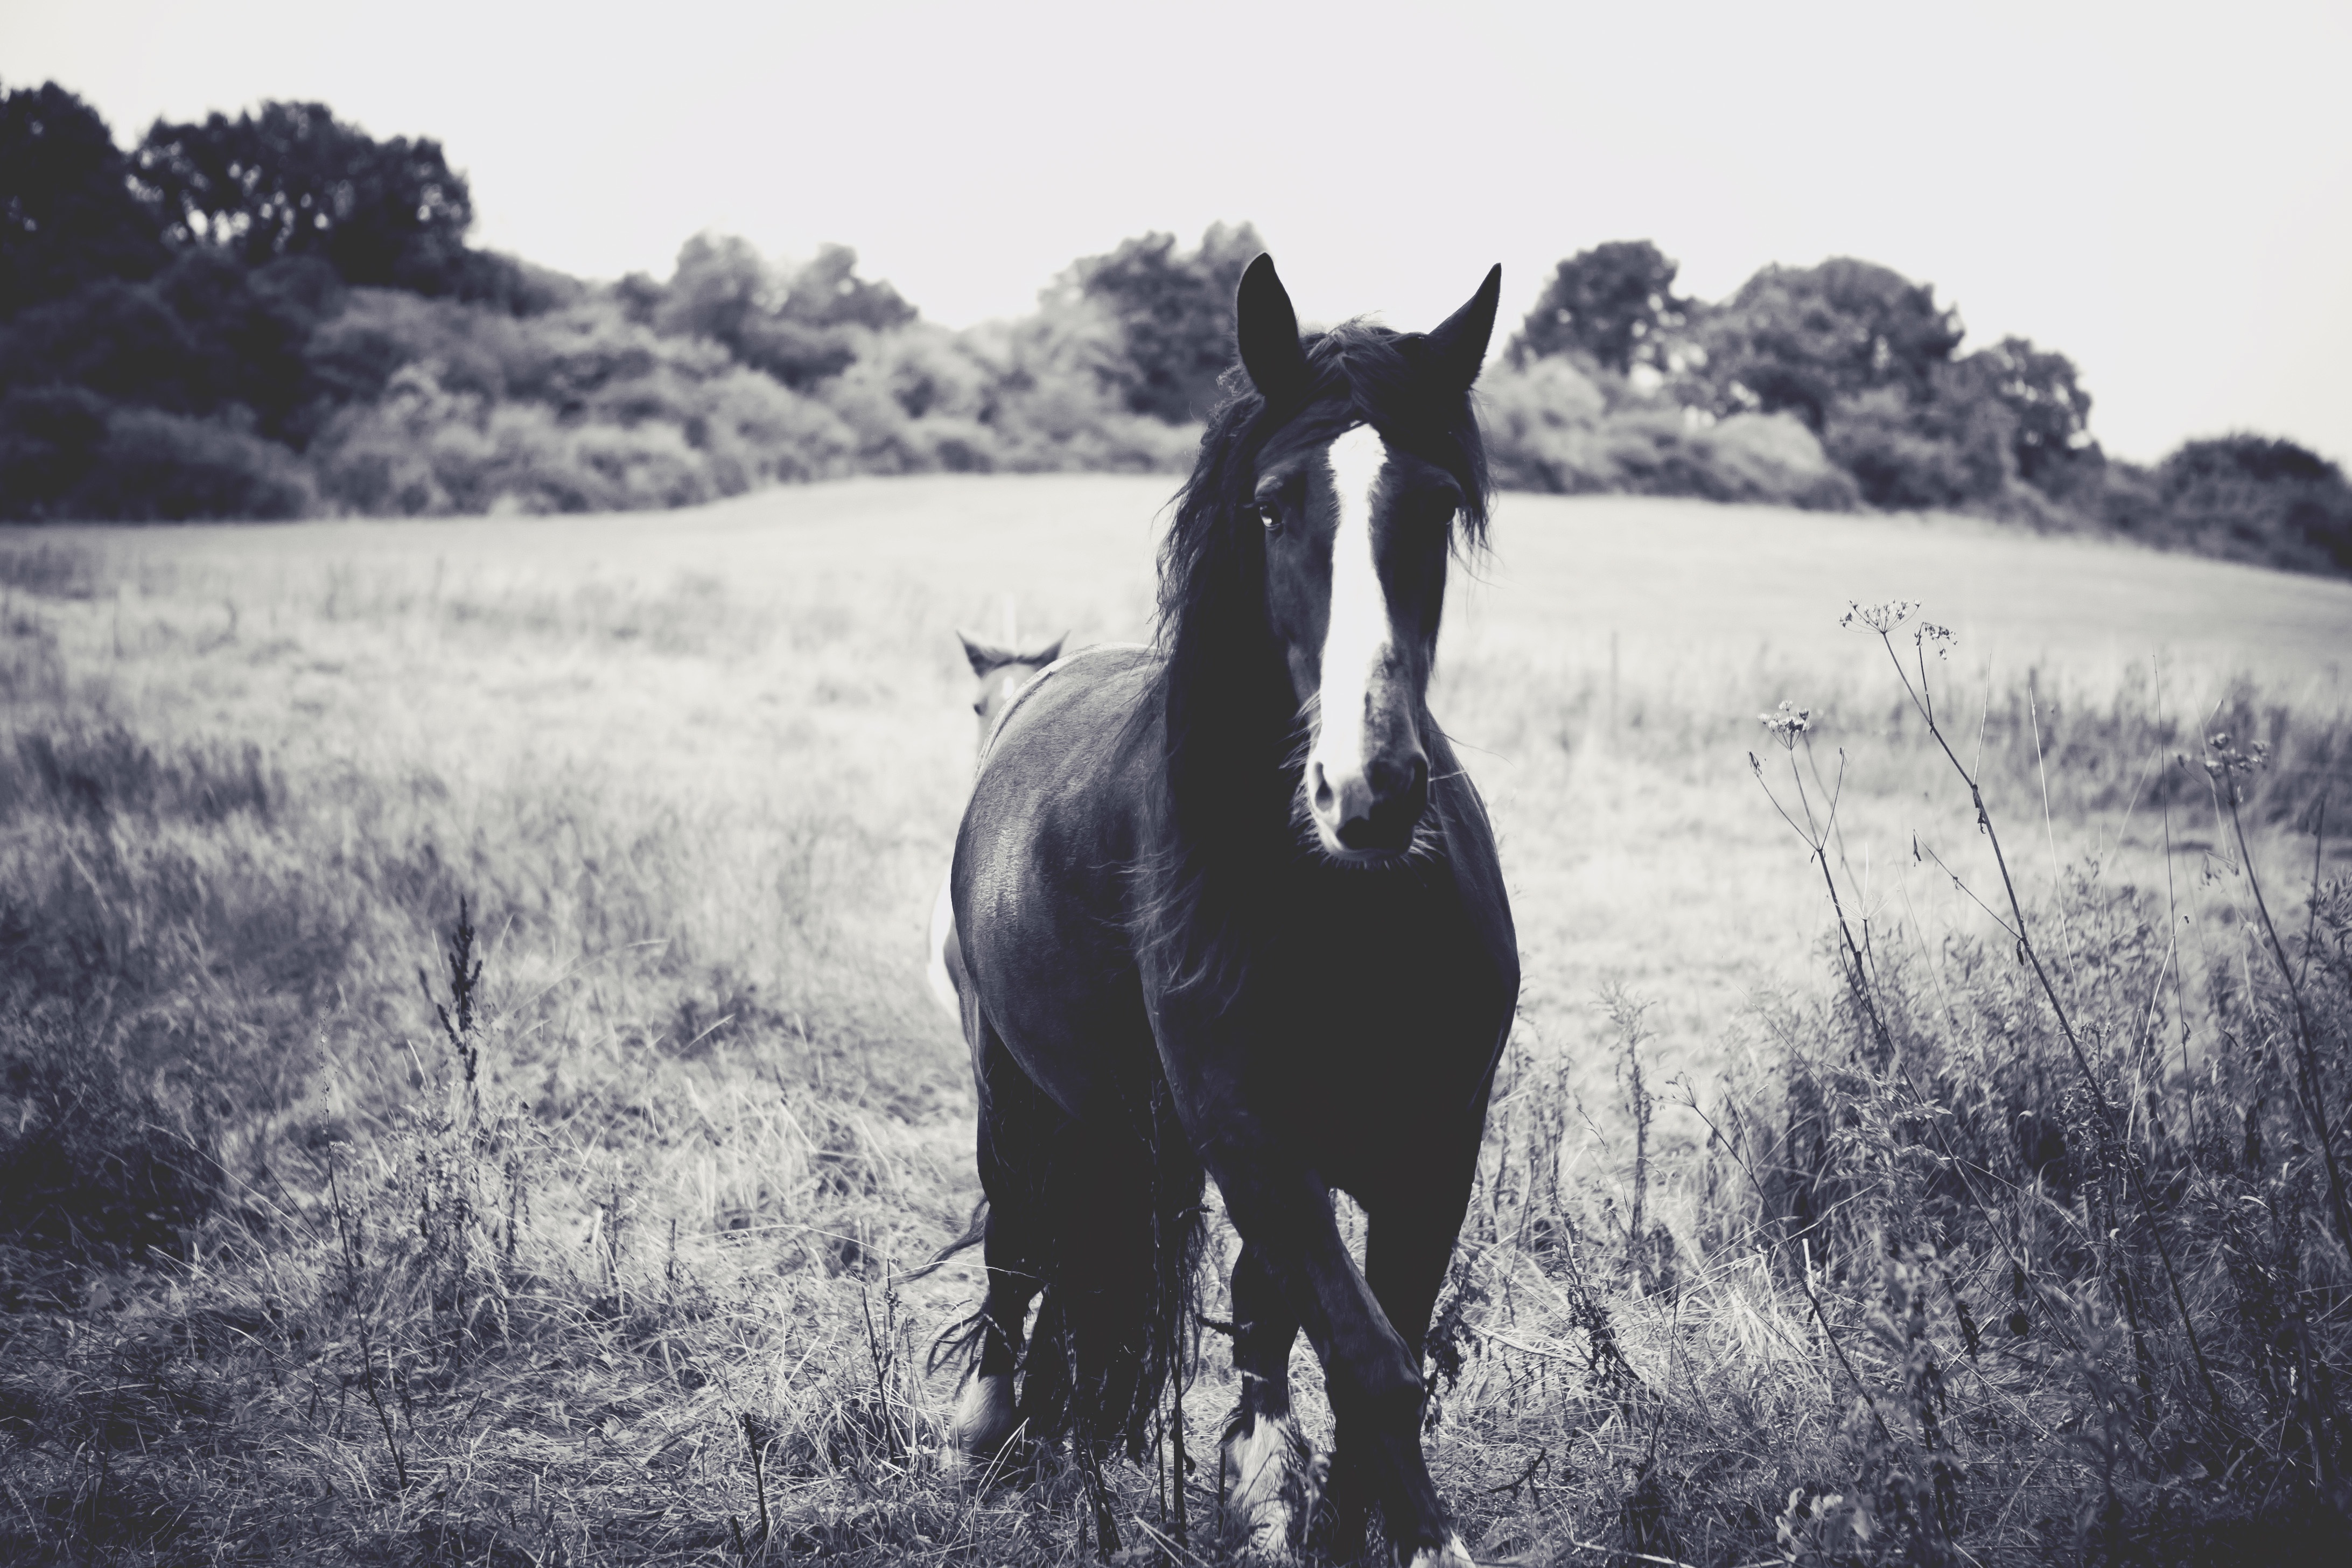
snow, winter, black and white, horse, mammal, stallion, mane, black, monochrome, mare, monochrome photography, horse like mammal, mustang horse